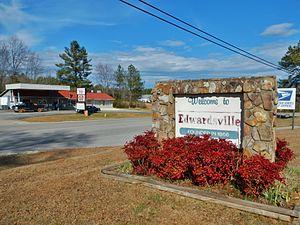
Edwardsville est une ville du comté de Cleburne, en Alabama, aux États-Unis.